U.S. Route 29 in the District of Columbia

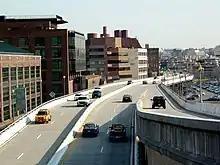
The Whitehurst Freeway as seen from the Key Bridge

From Virginia, US 29 enters the District of Columbia on the Key Bridge. It then bypasses Georgetown on the Whitehurst Freeway, an elevated highway over K Street Northwest and Water Street Northwest. After crossing the K Street Bridge, US 29 then travels along K Street Northwest through Downtown. From K Street, US 29 turns left at 11th Street Northwest, then right at Rhode Island Avenue Northwest. US 29 northbound turns left at 6th Street Northwest, then left again onto Florida Avenue Northwest before turning right onto Georgia Avenue Northwest. US 29 southbound traffic on Georgia Avenue continues straight at Florida Avenue, where Georgia Avenue becomes 7th Street Northwest, then turns right at Rhode Island Avenue Northwest. US 29 follows Georgia Avenue Northwest out of DC and into Maryland.